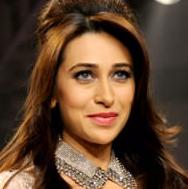
Age: 40